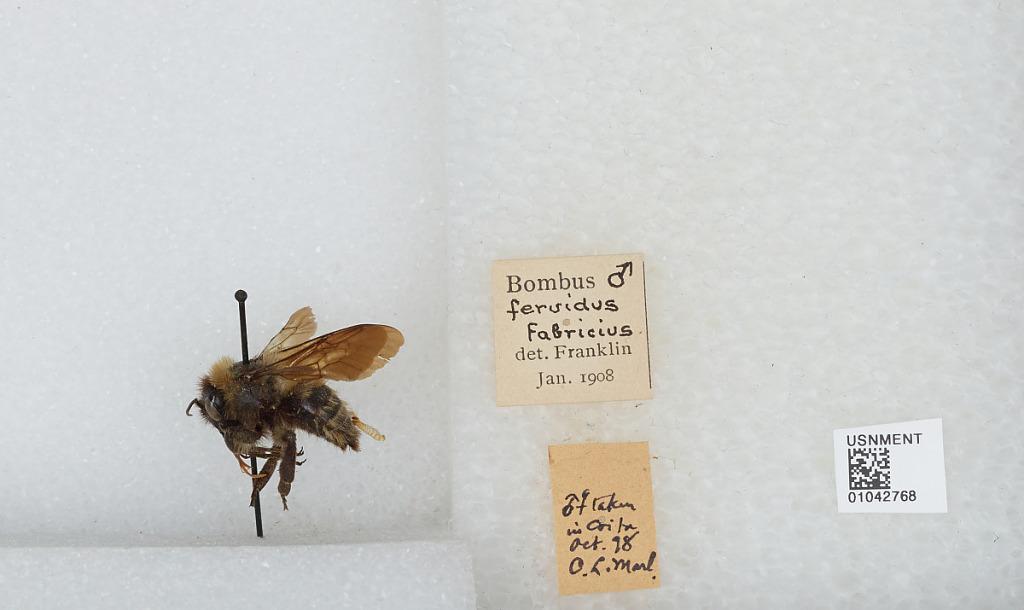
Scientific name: Bombus sp.
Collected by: C. Merlott
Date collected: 1898-10-
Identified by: Franklin